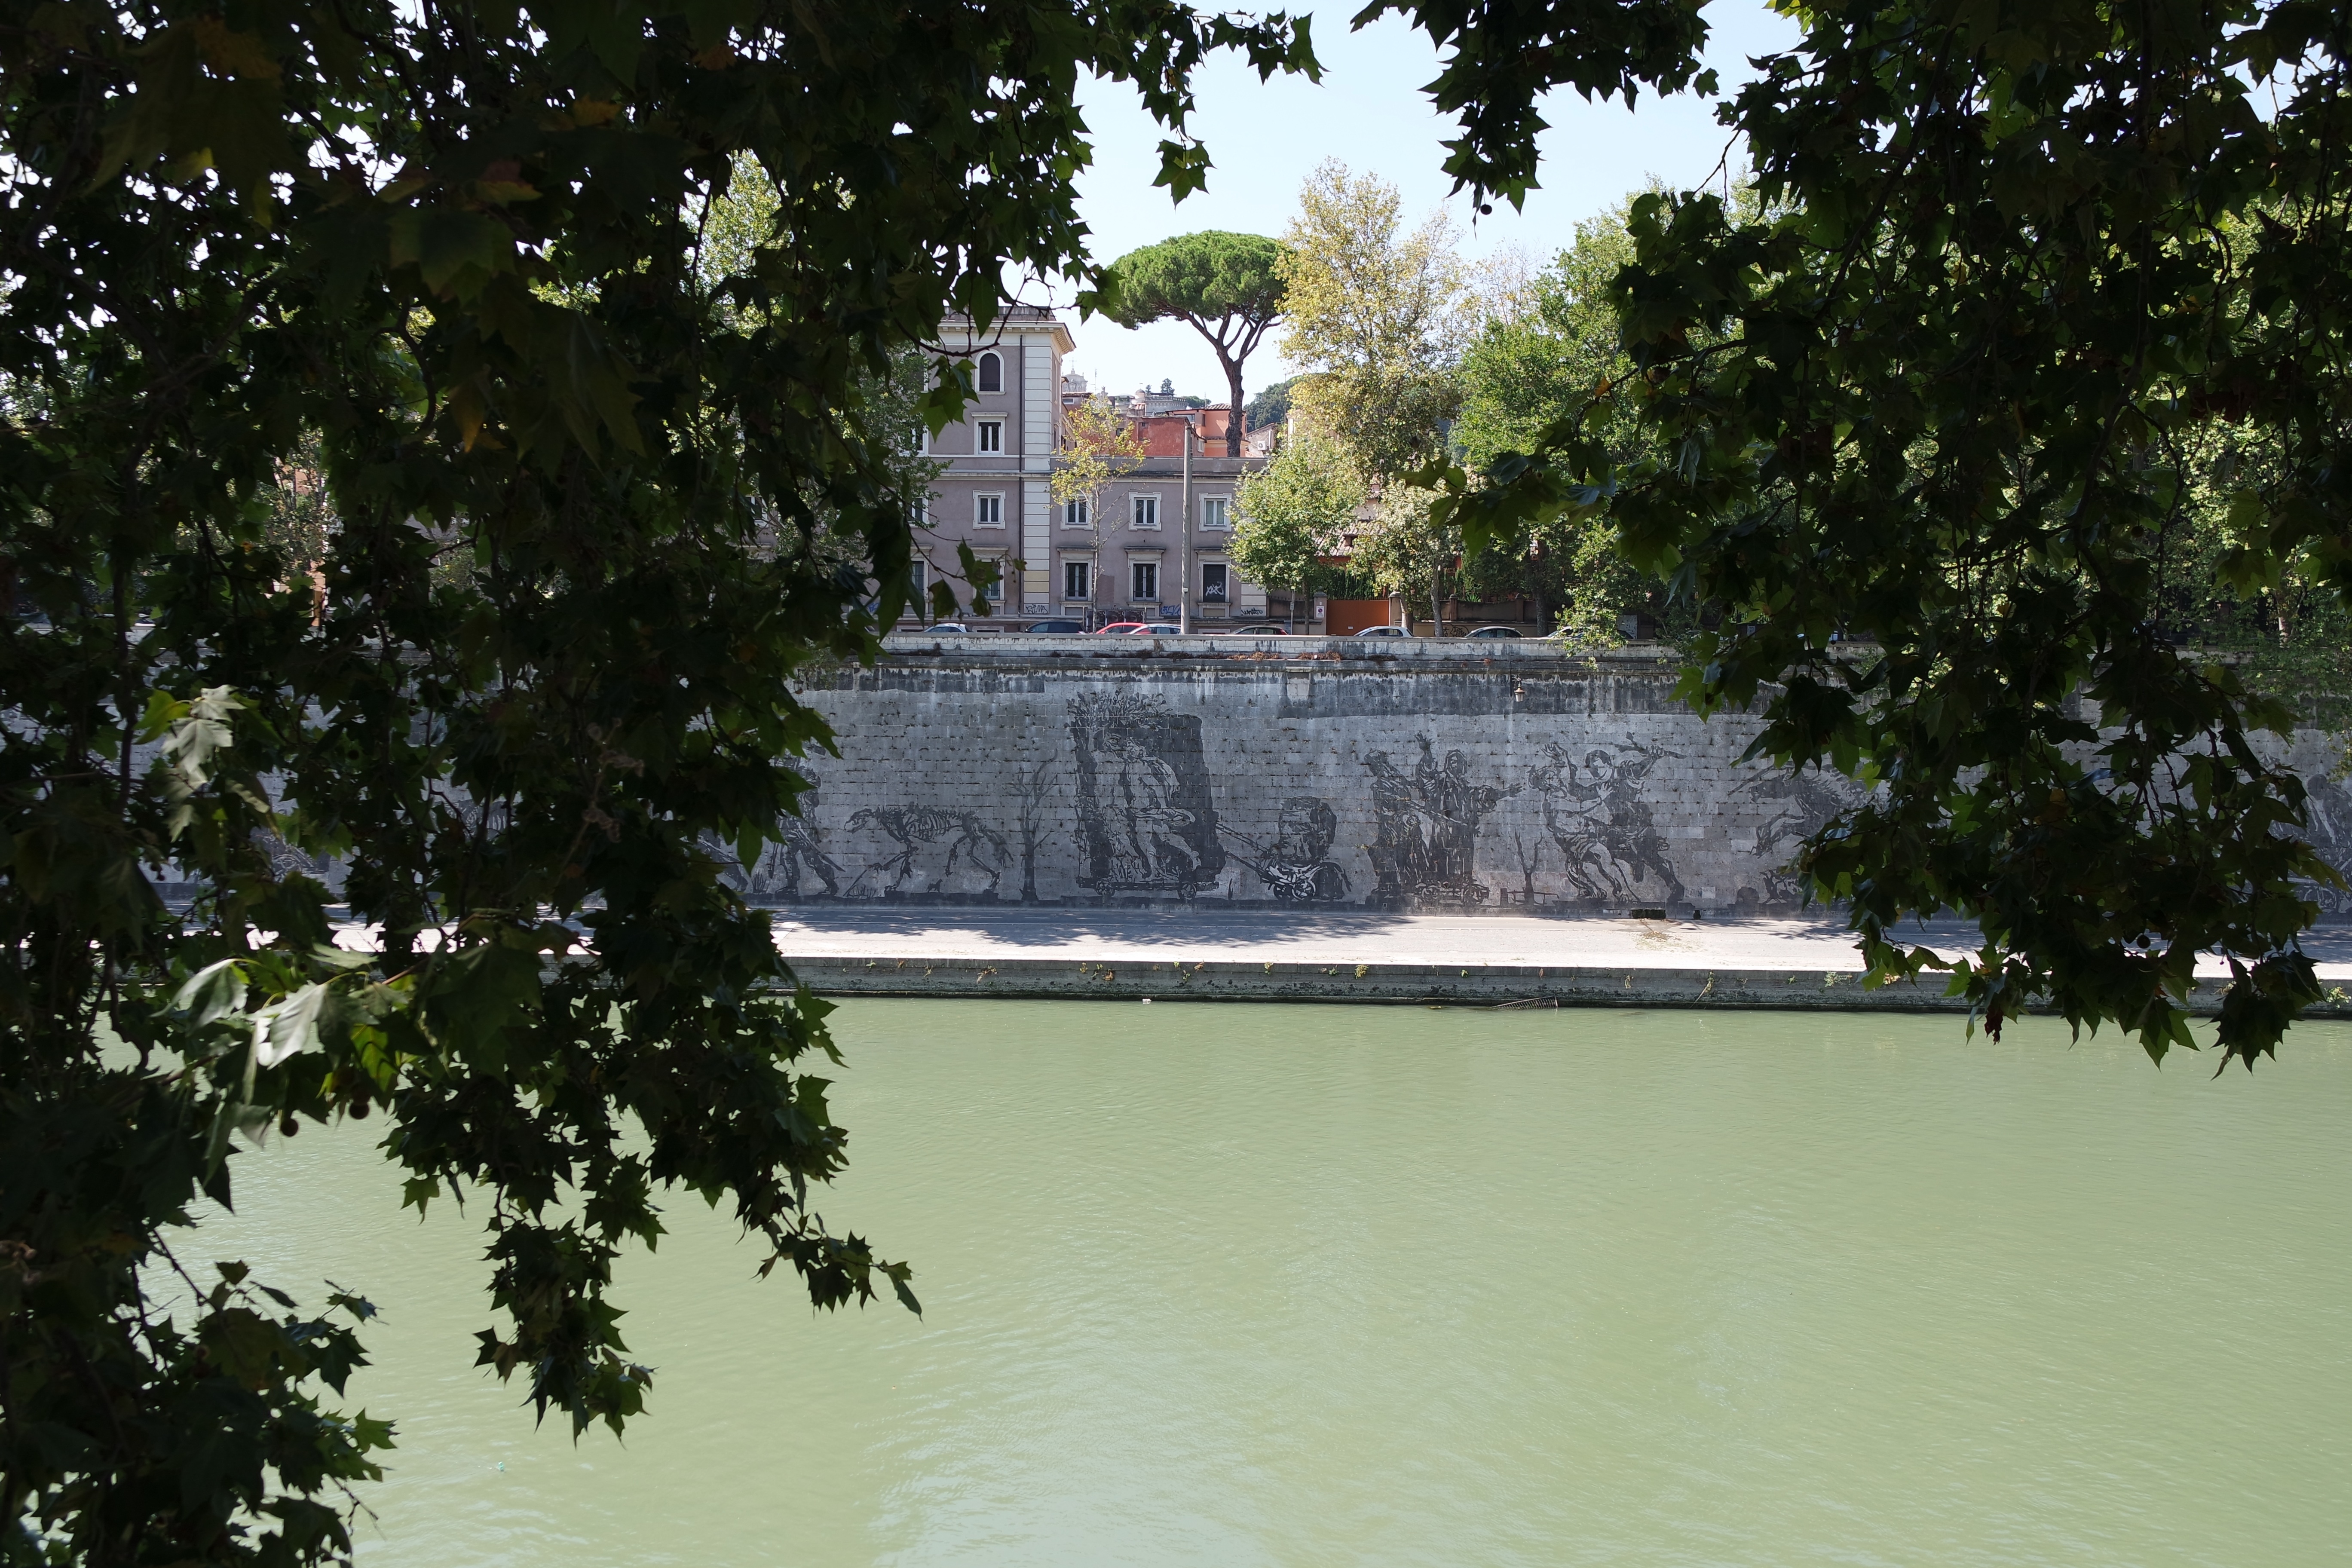
tree, water, chateau, palace, river, pond, reflection, park, garden, waterway, estate, water feature, reflecting pool